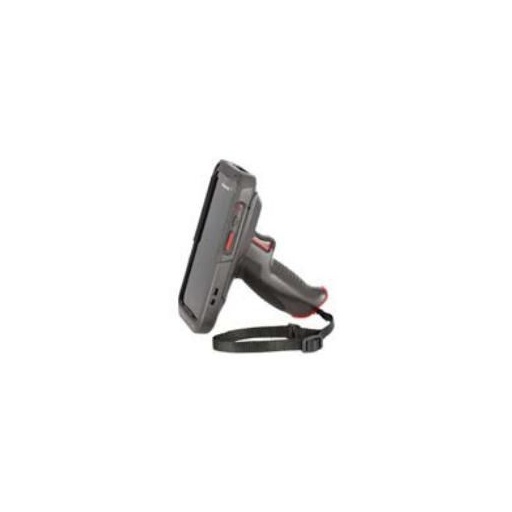
CT45-SH-UVB, Holder, Black,
Red, Honeywell, CT45, CT45 XP
Brand: Honeywell
Category: Electronics > Electronics Accessories > Computer Components > Input Device Accessories > Barcode Scanner Stands